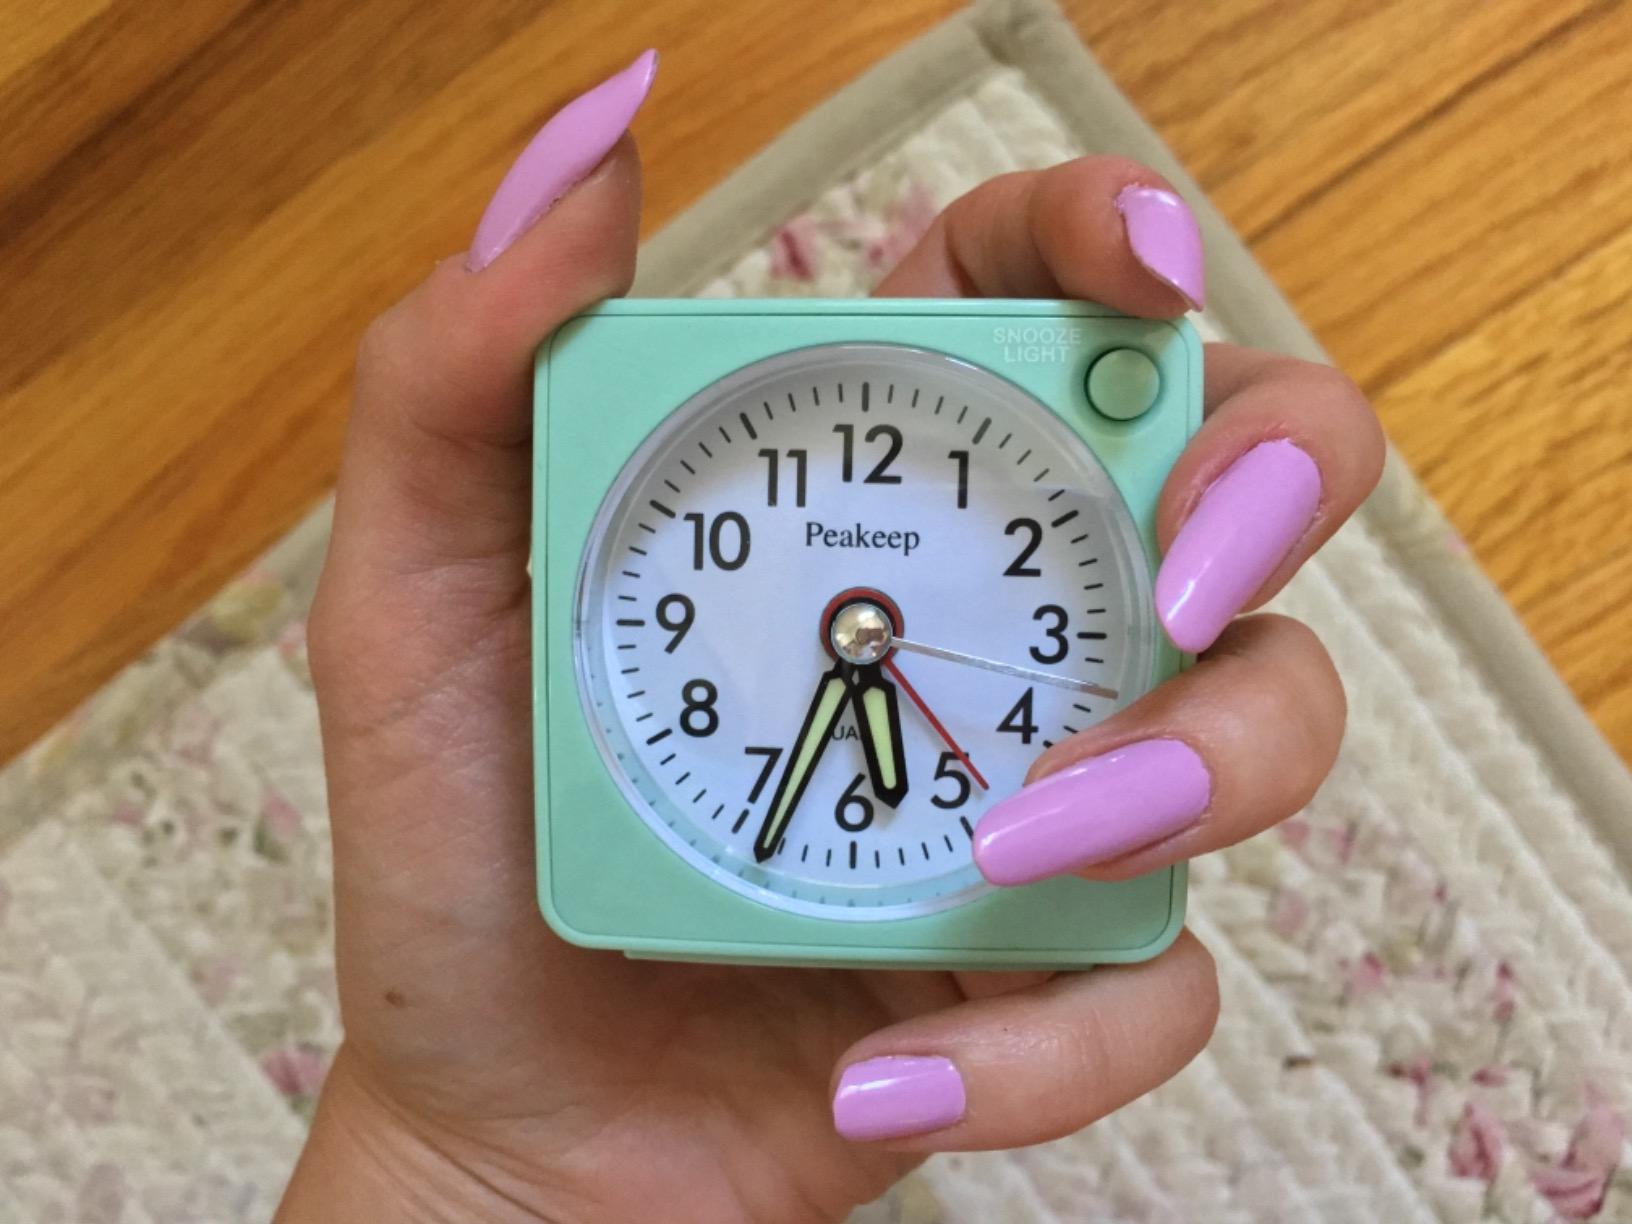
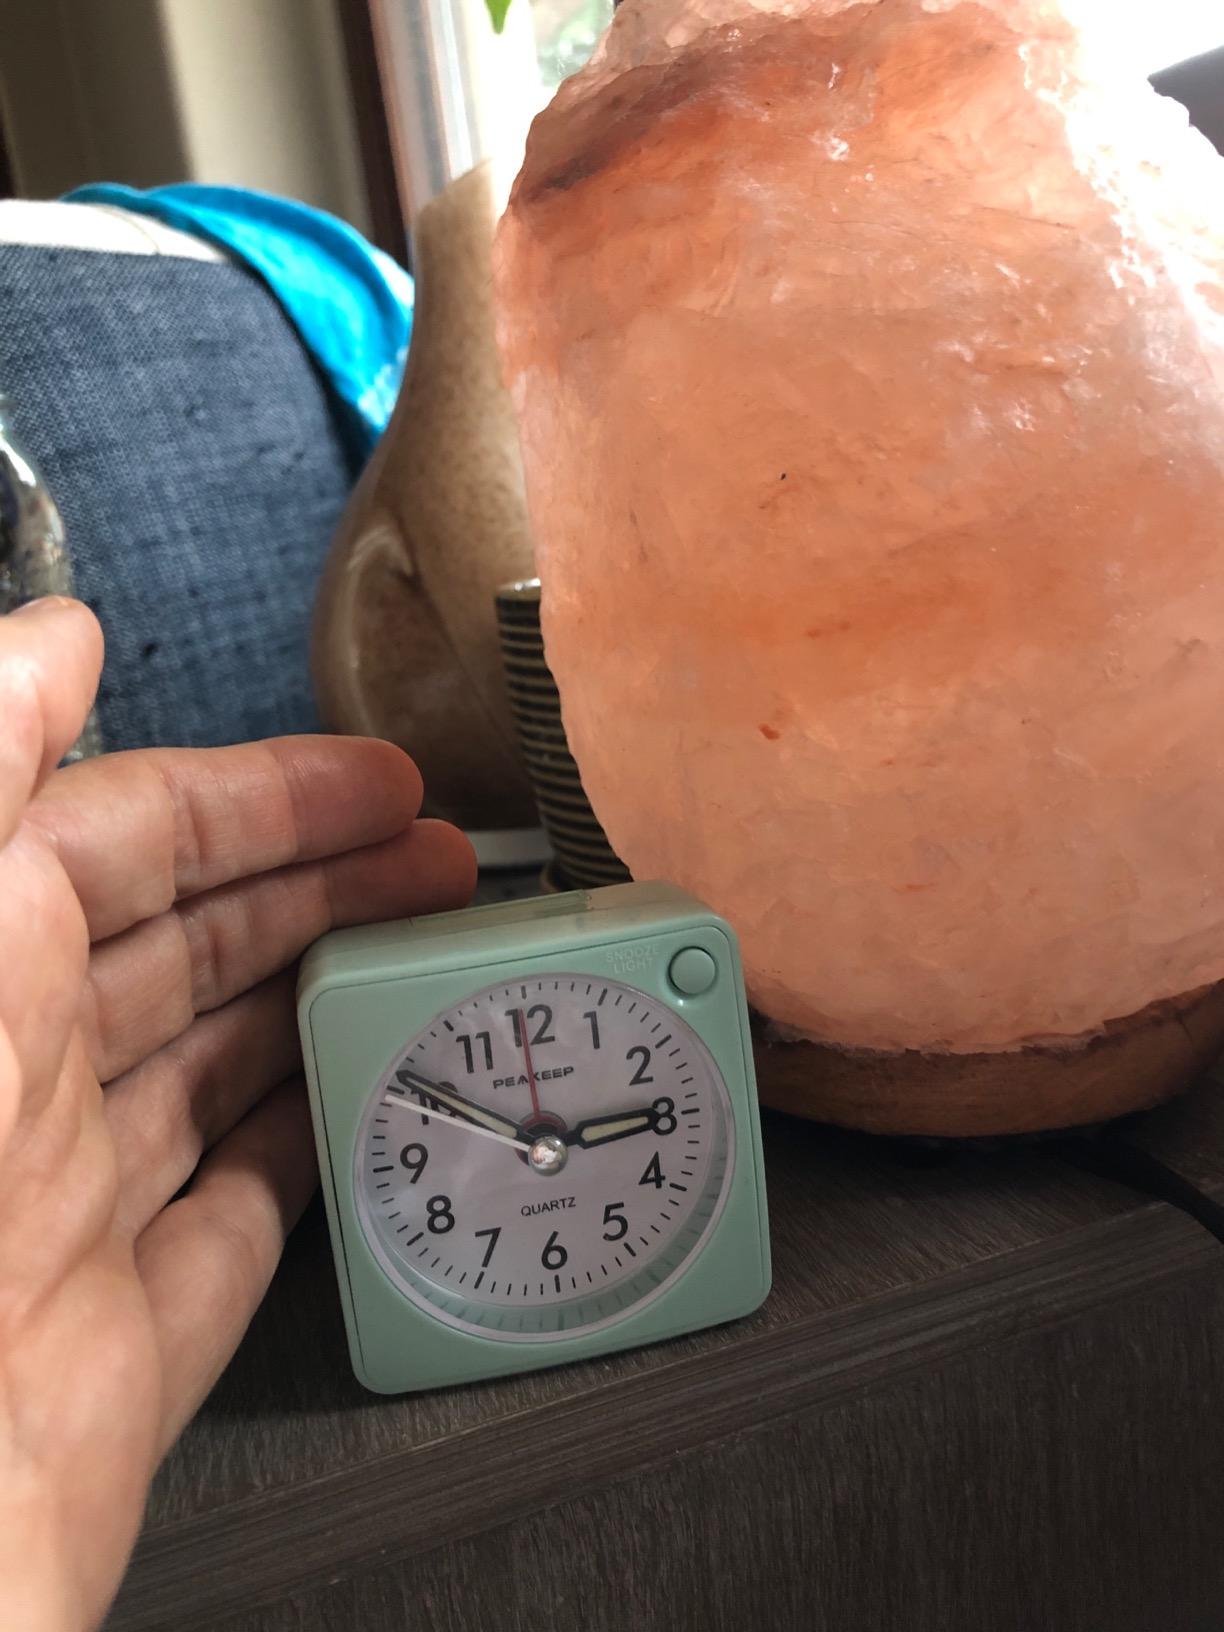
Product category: clock
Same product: yes